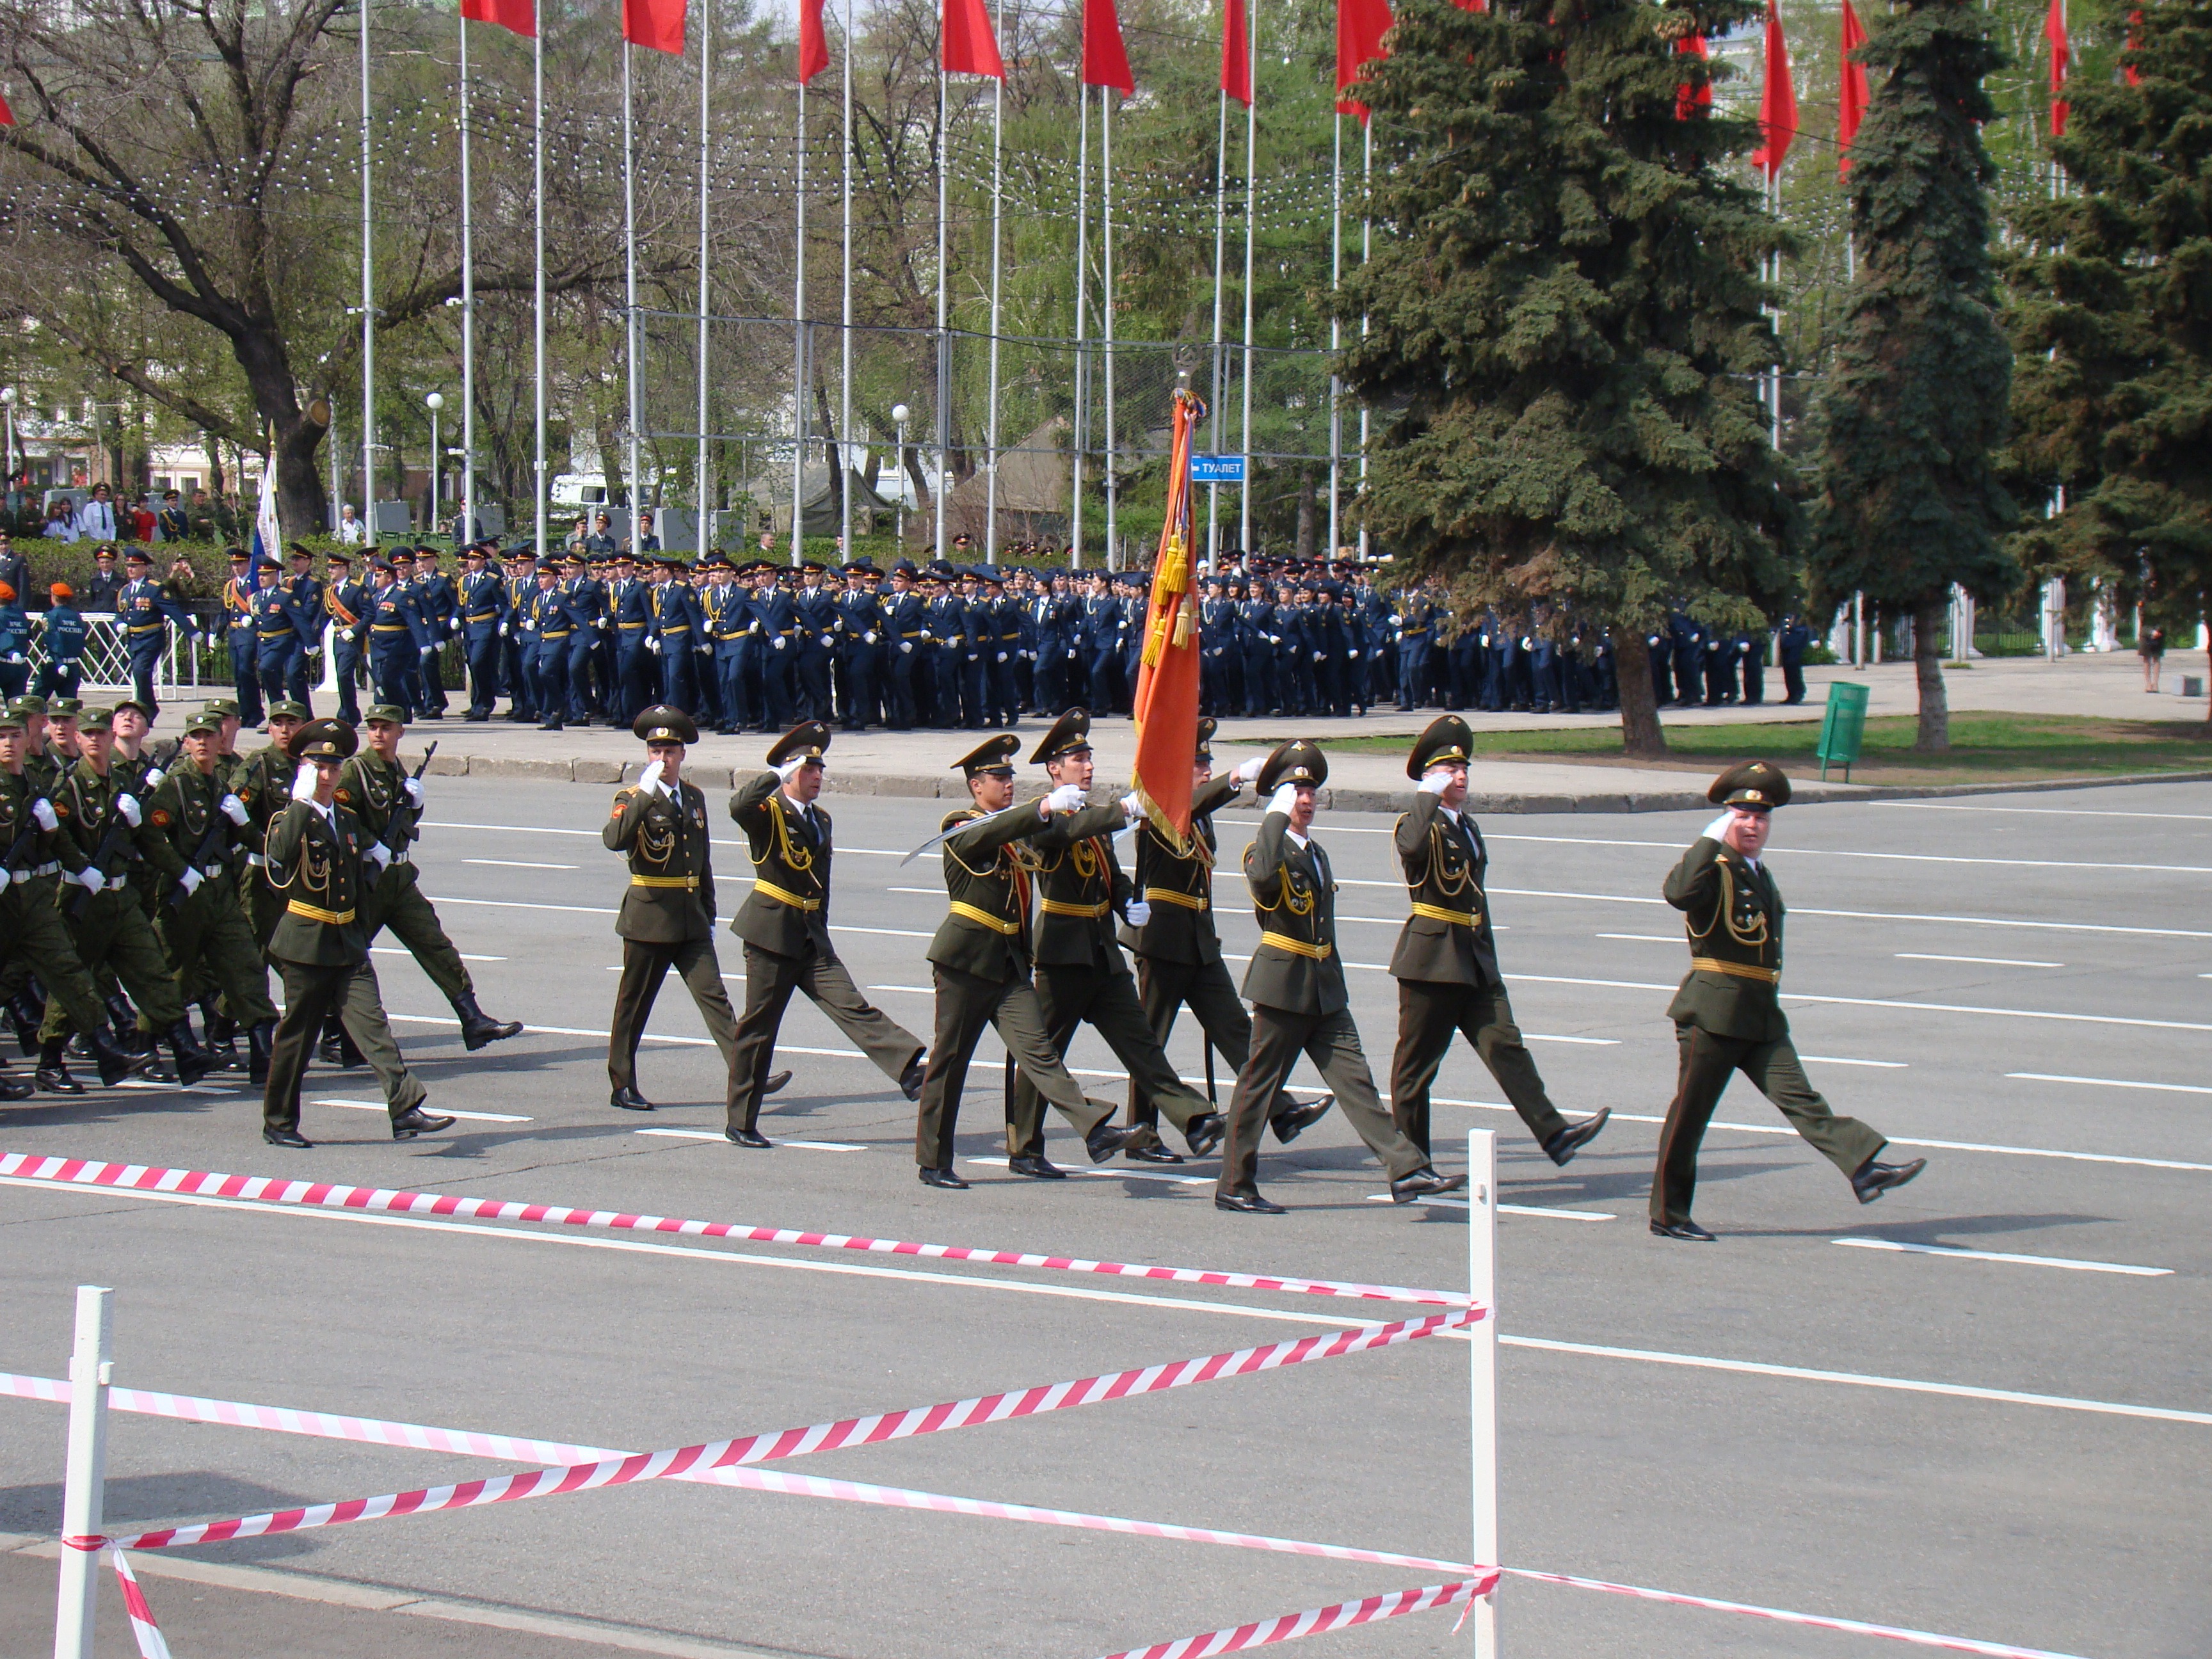
structure, banner, stadium, parade, area, soldiers, russia, endurance, athletics, marching, troops, officers, victory day, samara, sport venue, endurance sports, long distance running